Raid (military)

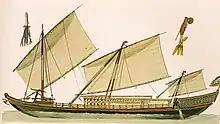
A "lanong", an Iranun warship used for piracy and raids in the Sulu Sea, mainly for slaves

In pre-colonial thalassocracies in the islands of the Philippines, sea raids ("mangayaw") and land wars ("mangubat"), were regular seasonal activities by warring polities, particularly among the Visayans. Participating in or defending against these raids were part of the duties of the noble ("maginoo") and warrior castes (like the "timawa" and "maharlika"). The main purpose of the raids were to gain prestige in combat, to pillage, and to capture hostages. Participation and prowess in these raids were recorded in the widespread practice of full-body tattooing ("batok"). Raids were usually seaborne, and coastal communities had sentinels that watch for possible raids. When spotted, it was preferable for the defenders to meet the attackers at sea in ship-to-ship combat ("bangga") rather than engage them on land. The raids had strict codes of conduct on the treatment of captives. People who surrendered were spared, to be ransomed or to work under temporary indentured servitude as "alipin" then set free. Anyone who kills a captive is required to pay their value, or risk becoming an "alipin" themselves. Higher-ranked captives were treated well and were usually ransomed by relatives.